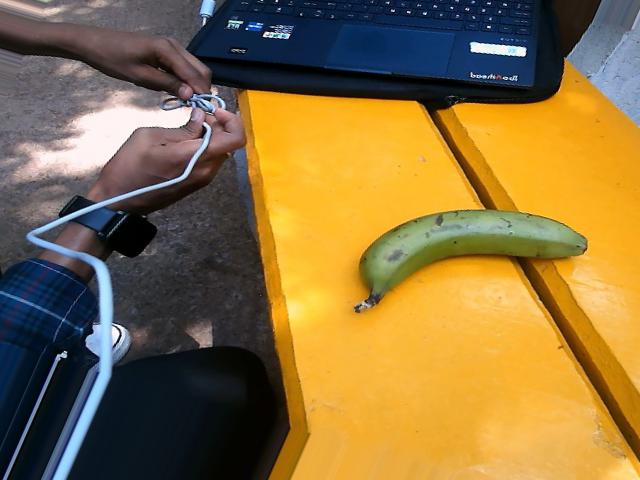
Label: Raw_Banana